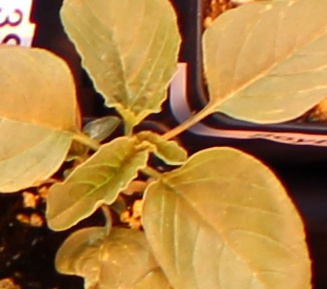
Label: Redroot Pigweed